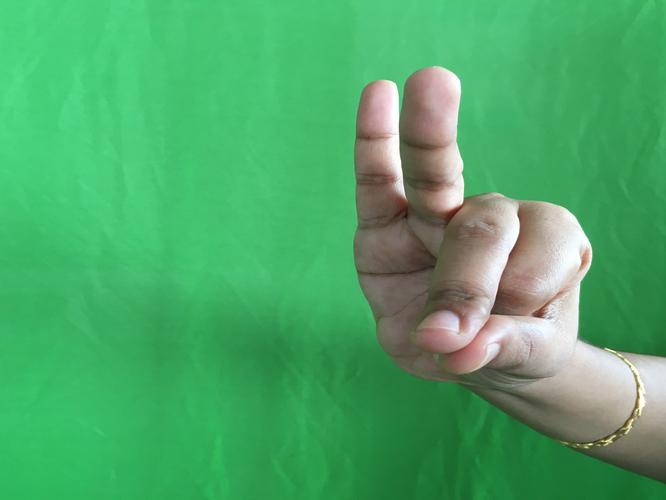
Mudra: Bramaram
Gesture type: single_hand